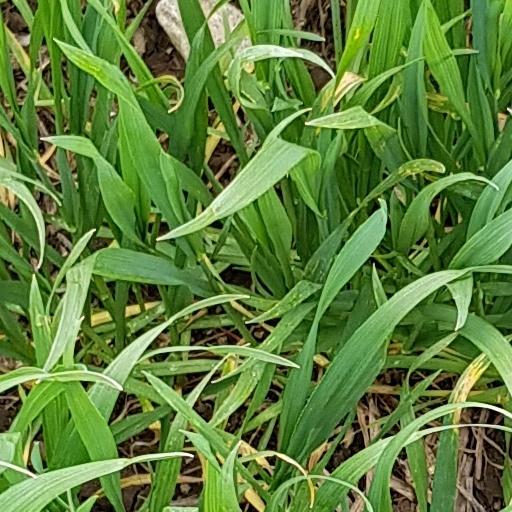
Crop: wheat